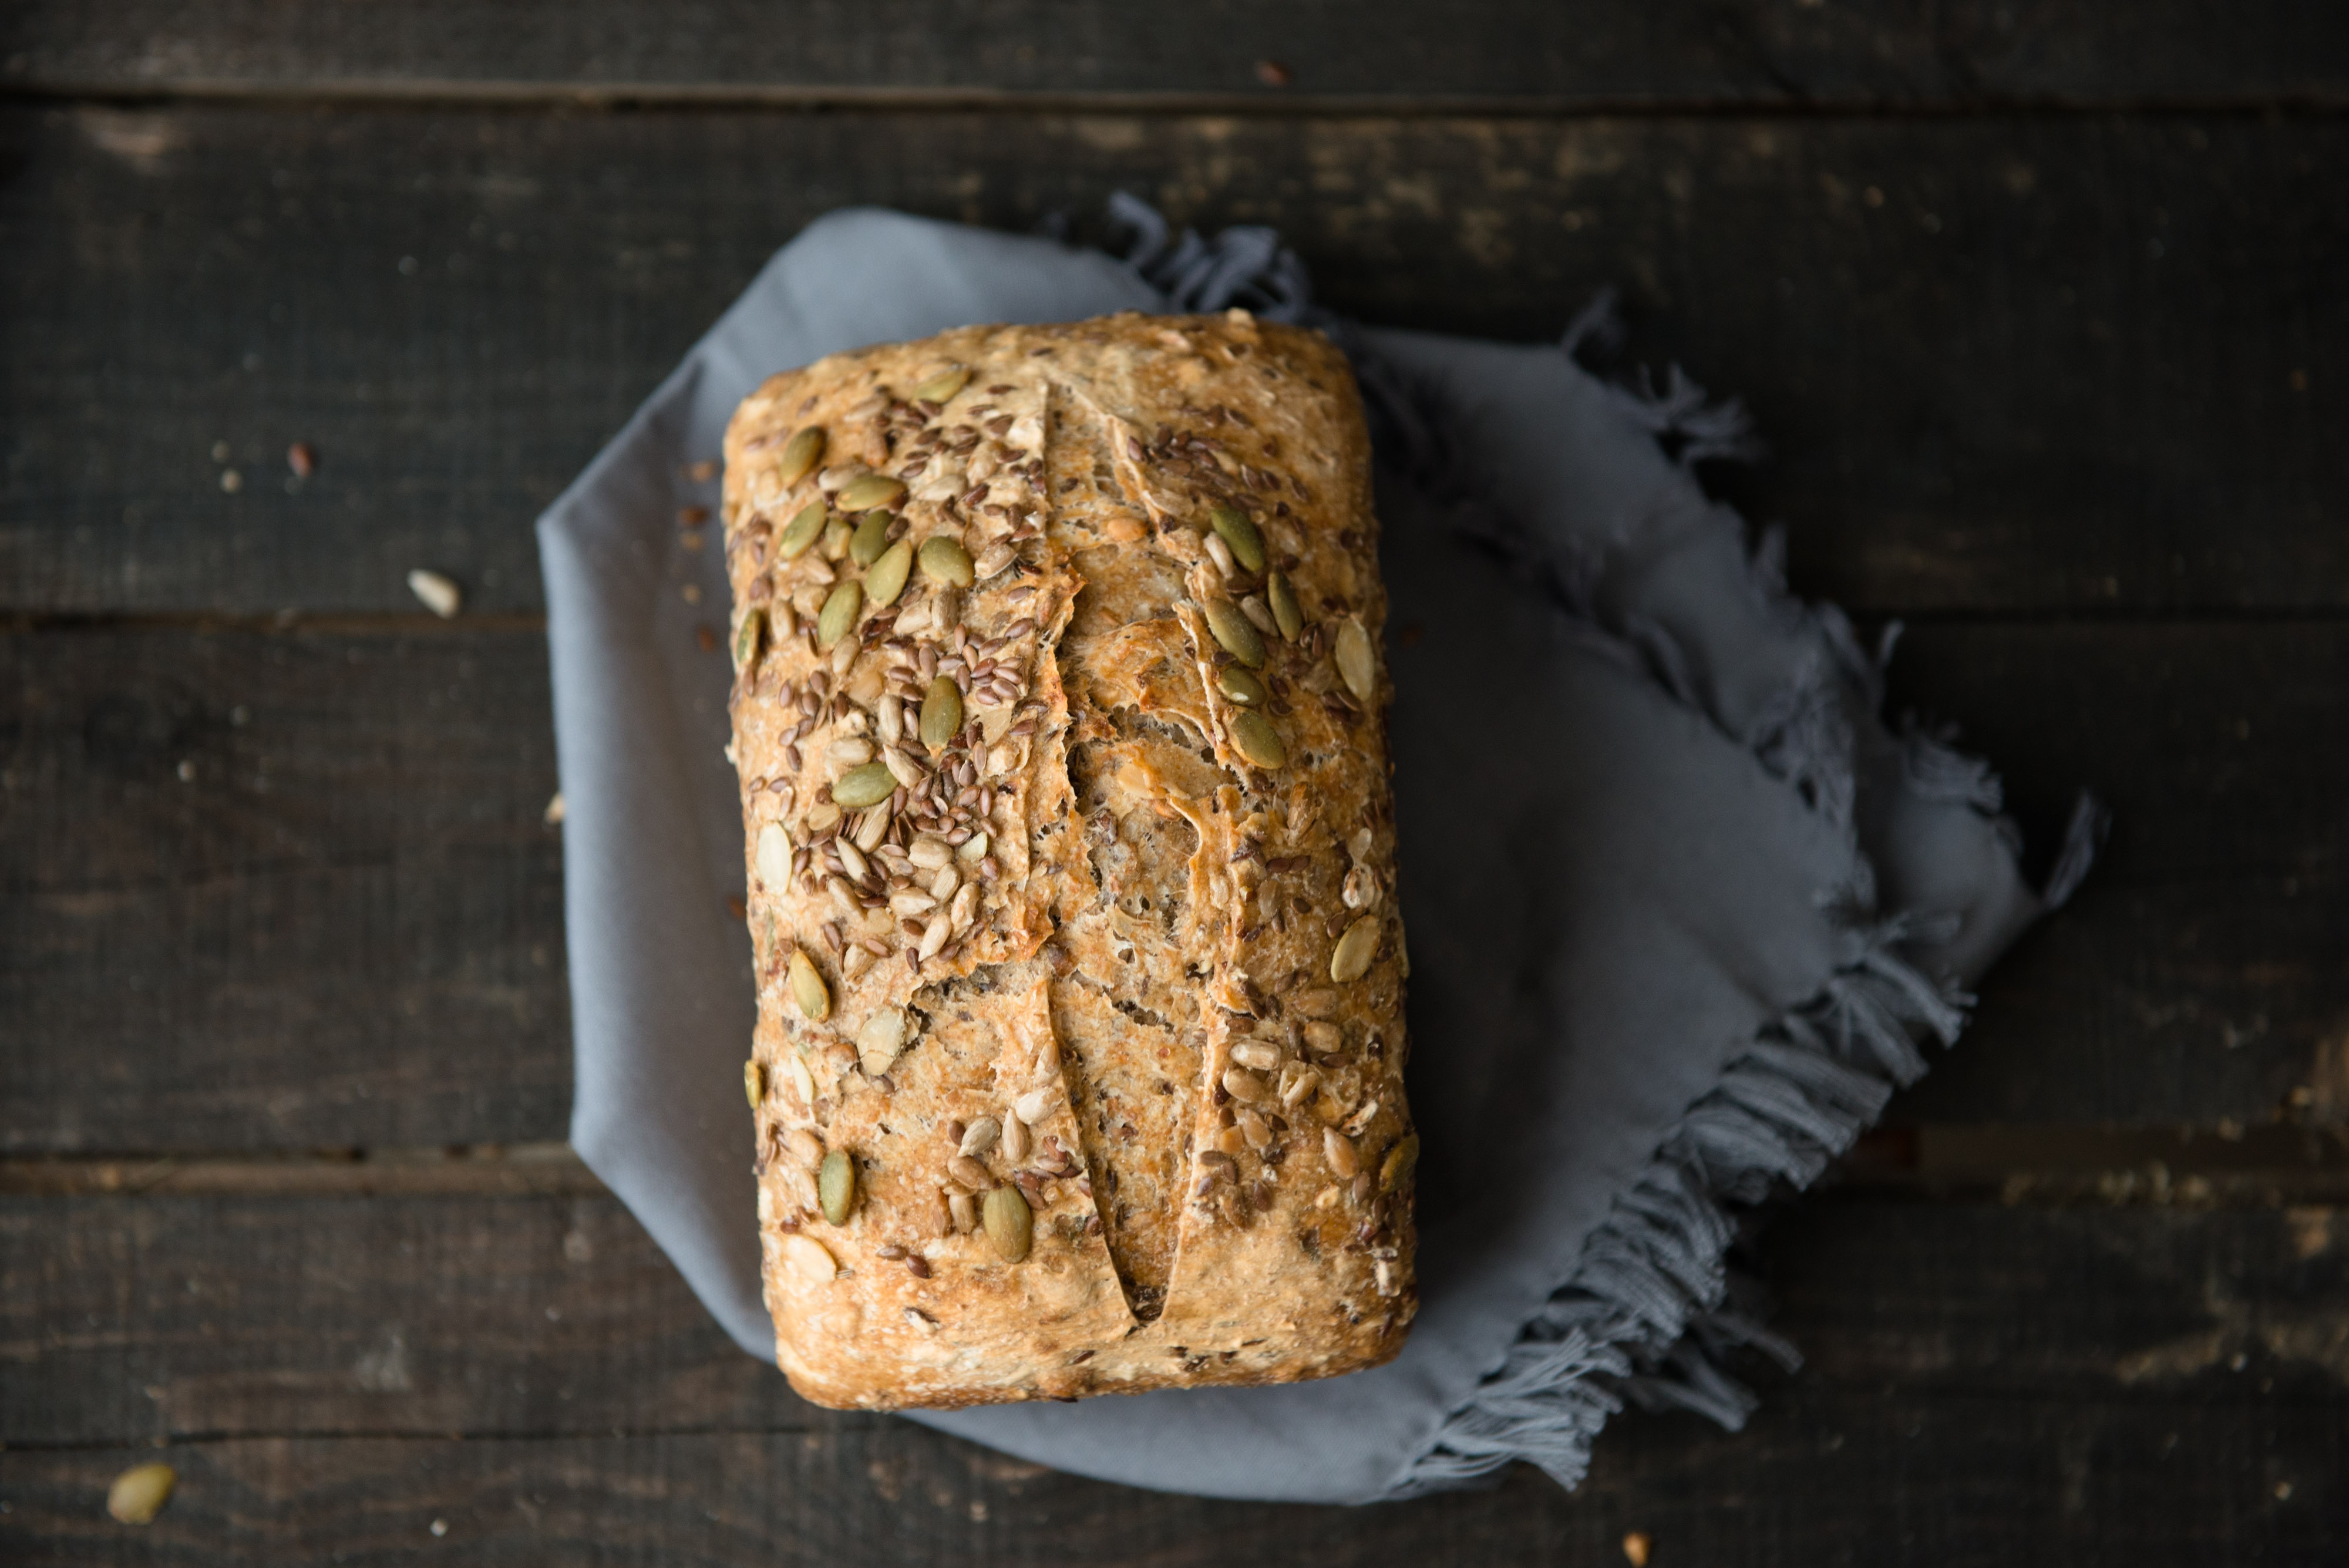
wheat, food, produce, natural, fresh, brown, baking, healthy, homemade, bread, bakery, loaf, baked, sourdough, crust, coconut, coriander, nutrition, vegan, vegetarian, organic, baked goods, nutritious, home made, fermented, grass family